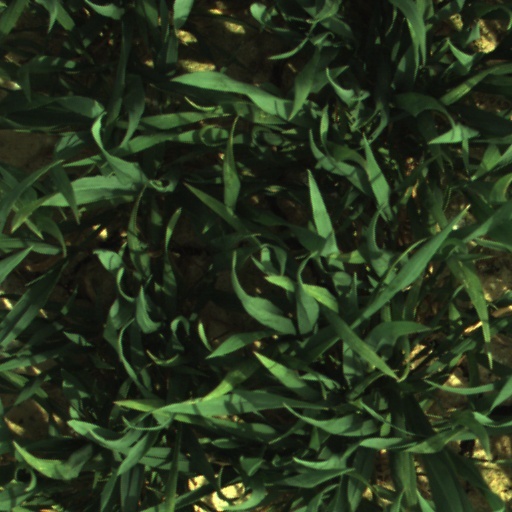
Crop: wheat